Elżbieta Jaraczewska

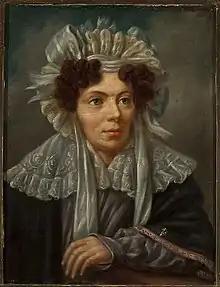
Elżbieta Krasińska-Jaraczewska

Elżbieta Jaraczewska (1791-1832) was a Polish writer. She published novels, plays and morality stories for children.